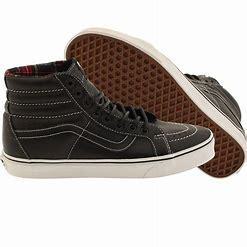
Brand: Vans
Model: SK8 Hi Reissue